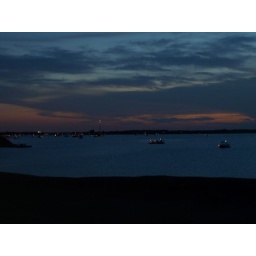
The boats fill the lake for six firework shows all around